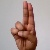
The image shows a hand gesture representing the letter 'U' in Indian Sign Language.